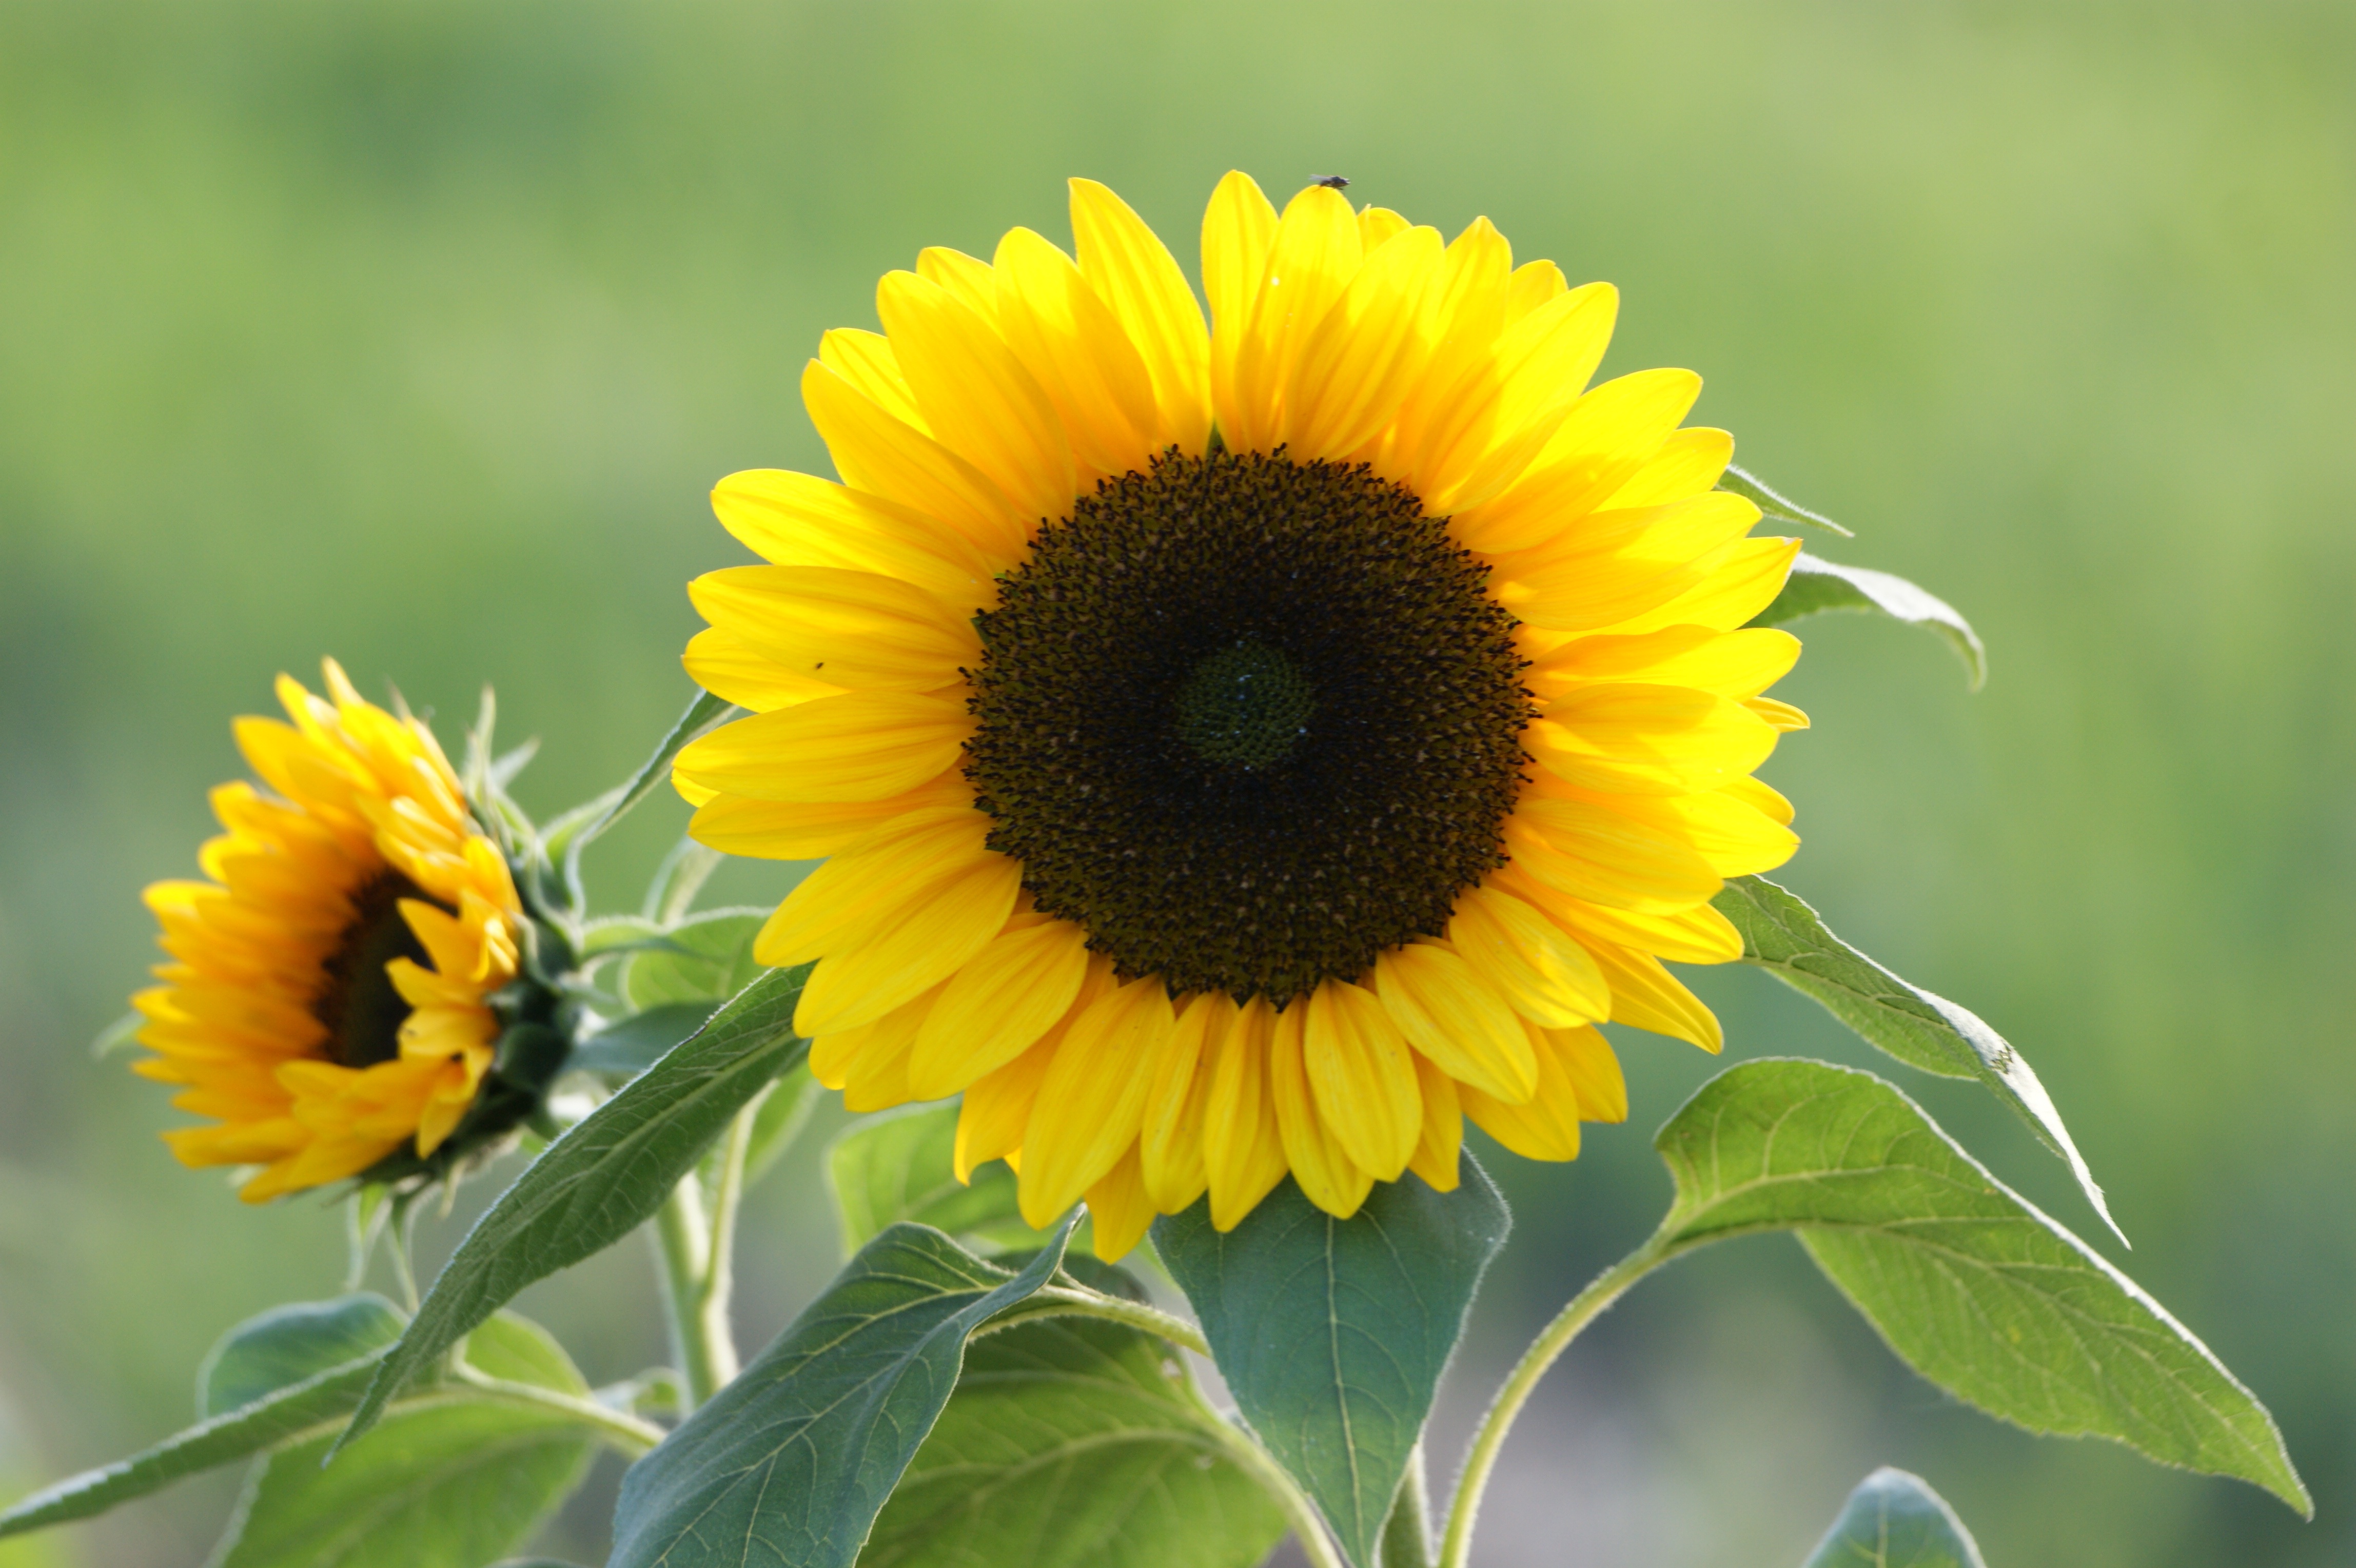
nature, blossom, plant, field, flower, petal, bloom, macro, botany, yellow, flora, sunflower, wildflower, decorative, bright, sun flower, sunflower seeds, late summer flower, macro photography, individually, flowering plant, daisy family, sunflower seed, annual plant, plant stem, land plant